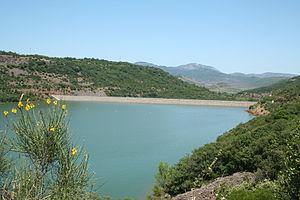
Clermont-l'Hérault (Hérault) - barrage du Salagou.
Le lac du Salagou est un lac de retenue du barrage du Salagou. Il est situé au centre du département de l'Hérault, sur la rivière Salagou, affluent de la rivière Lergue qui se jette dans l'Hérault. Il atteint une profondeur d'environ 50 mètres.
Le barrage du Salagou est un barrage qui sert de réservoir construit par la compagnie d'aménagement du Bas-Rhône et du Languedoc dans le département de l’Hérault dans le Languedoc. Il est situé dans la commune de Clermont-l'Hérault. Il a été construit entre 1964 et 1968. La mise en eau entre 1969 et 1971 a créé le lac du Salagou.
L'Hérault compte environ une dizaine de lacs artificiels. Certains servent à écrêter les crues, d'autres à produire de l'électricité... La plupart ont un enjeu touristique ou économique.